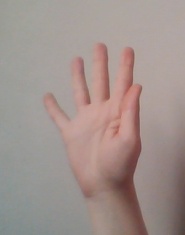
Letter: sheen